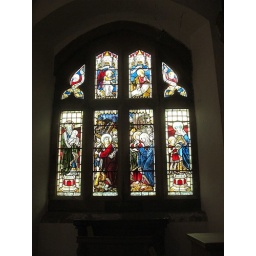
stained glass window in woodhorn church